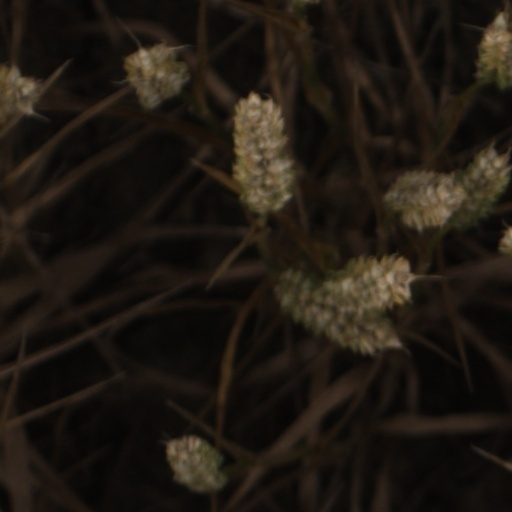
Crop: wheat